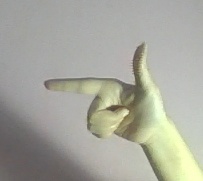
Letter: yaa